Mazengarb Report

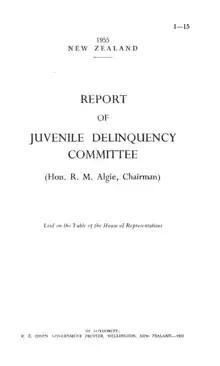
The cover page of the follow-up "Report of Juvenile Delinquency Committee" (AJHR 1955, I-15).

Parliament responded to the Mazengarb Report with a special select committee appointed on September 28, 1954. Its report (AJHR 1955, I-15) was due to be issued on October 1, 1955.